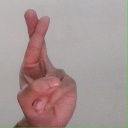
अक्षर: र